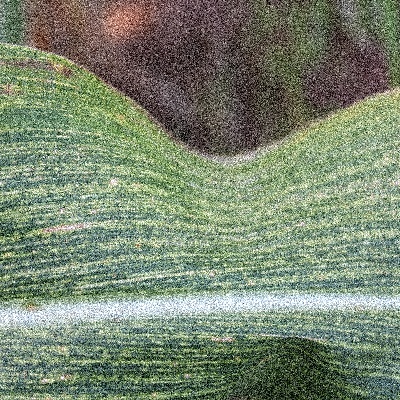
Label: Corn_(Maize)___Maize_Streak_Virus